Friedrich Wilhelm von Steuben

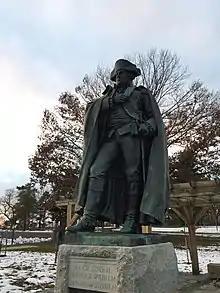
The "Steuben" Statue in "Valley Forge" National Historical Park

As he could only speak and write a small amount of English, Steuben originally wrote the drills in French, the military language of Europe at the time. His secretary, Du Ponceau, then translated the drills from French into English, with the help of John Laurens and Alexander Hamilton, two of Washington's aides-de-camp. They did this every single night so the soldiers could practice the next day. Colonel Alexander Hamilton and General Nathanael Greene were of great help in assisting Steuben in drafting a training program for the Army. The Baron's willingness and ability to work with the men, as well as his use of profanity (in several languages), made him popular among the soldiers. It is here he met his close friend and future adopted heir, Captain Benjamin Walker. Within weeks, Walker was Steuben's aide-de-camp.